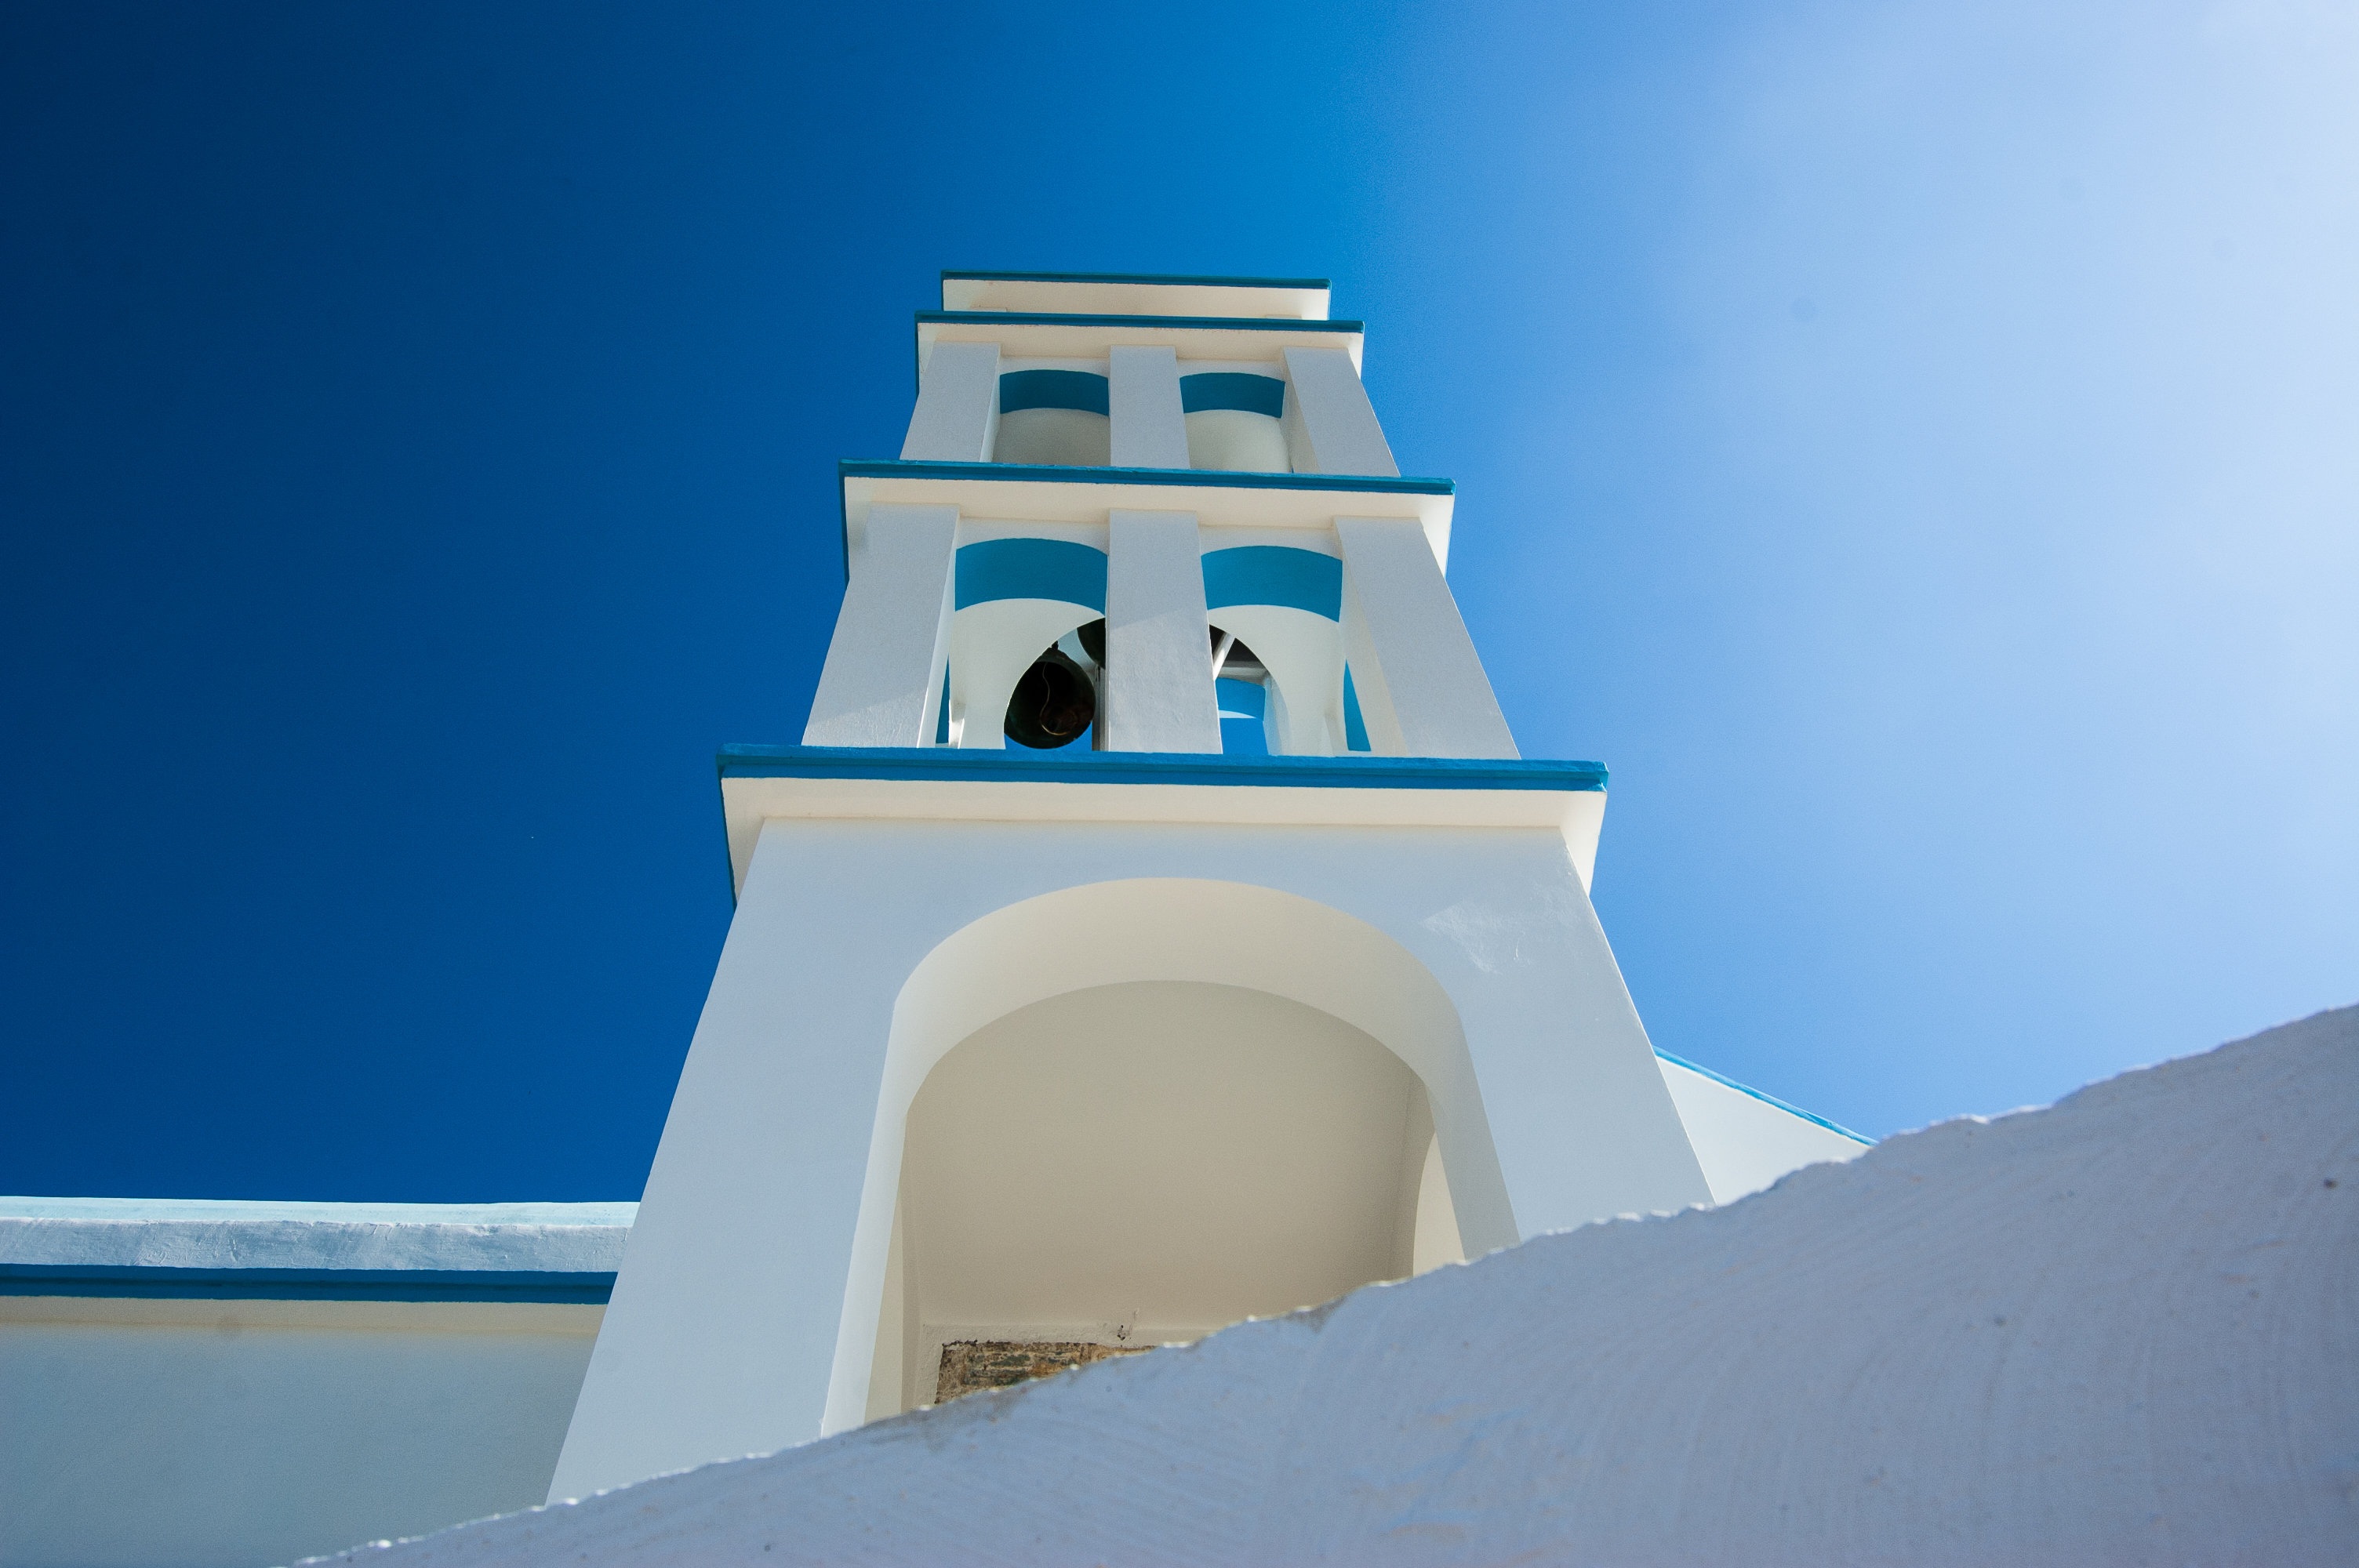
white, tower, blue, church, greece, crete